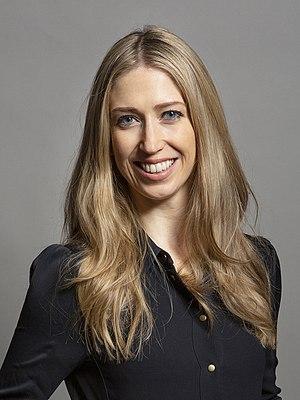
La circonscription de Sevenoaks est une circonscription parlementaire britannique. Elle est située dans le Kent, autour des villes de Sevenoaks et Swanley.
Laura Trott MBE est une femme politique britannique du Parti conservateur, qui est députée pour Sevenoaks depuis 2019. Avant sa carrière parlementaire, Trott travaille pour Portland Communications et comme conseillère spéciale.